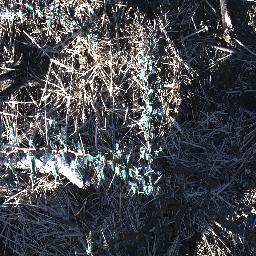
Label: prickly_acacia